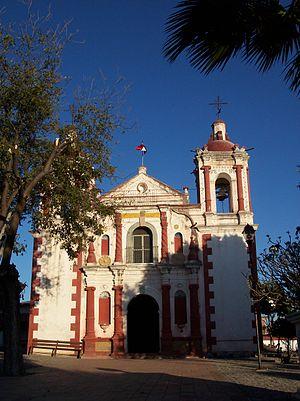
Santa Ana del Valle, est une ville et une municipalité du Mexique dans l'État de Oaxaca. Elle comptait 1 996 habitants en 2005.